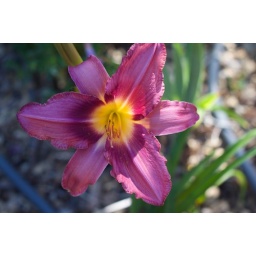
Big new flower on new plant in the backyard.